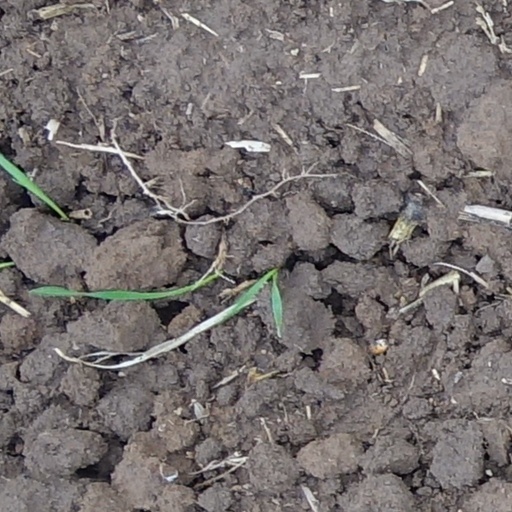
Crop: wheat